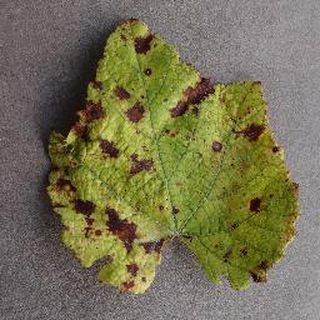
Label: grape_leaf_blight